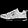
Label: Sneaker